Lusail Stadium

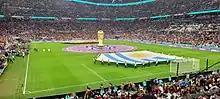
The stadium before the Portugal vs Uruguay match

The Procurement process for the stadium conversion began in 2014. The stadium was built as a joint venture by HBK Contracting and the China Railway Construction Corporation.